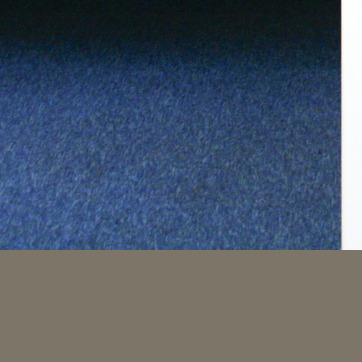
Material: carpet